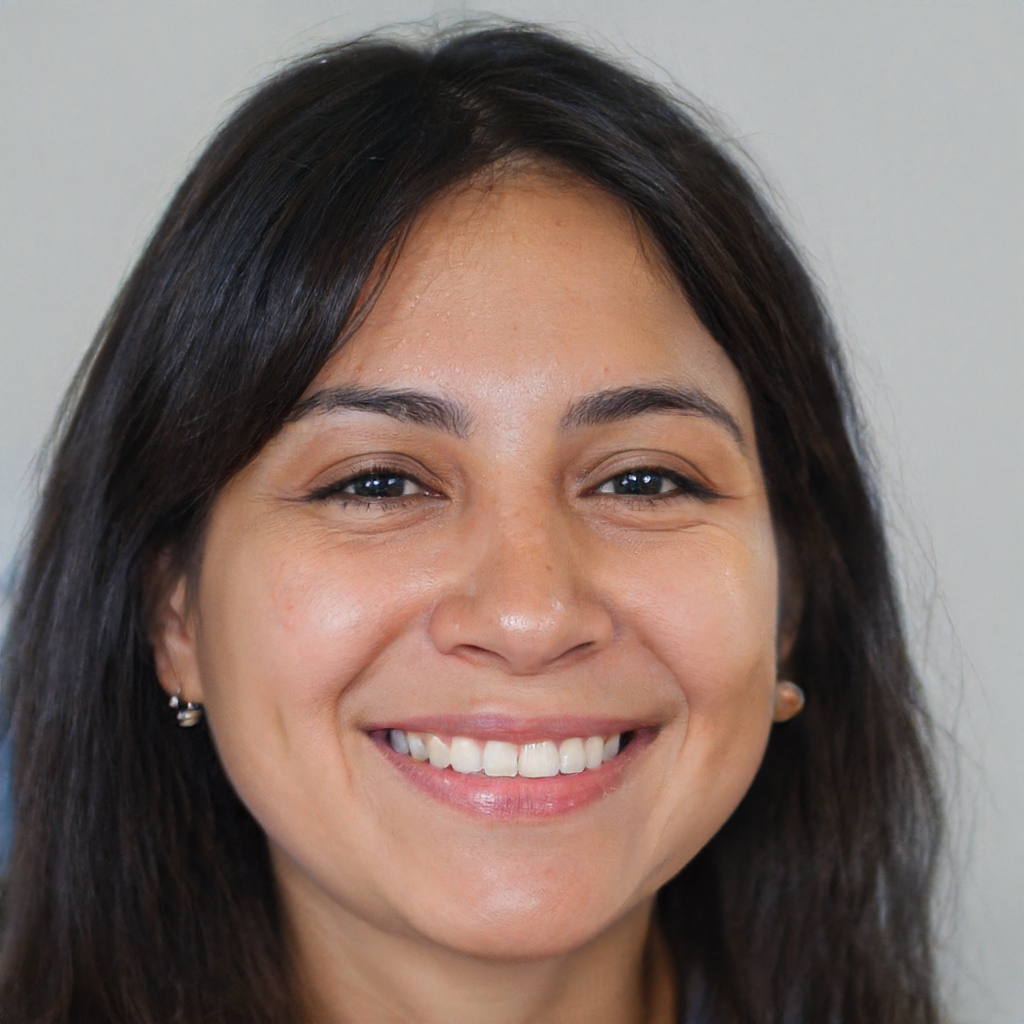
Gender: Female